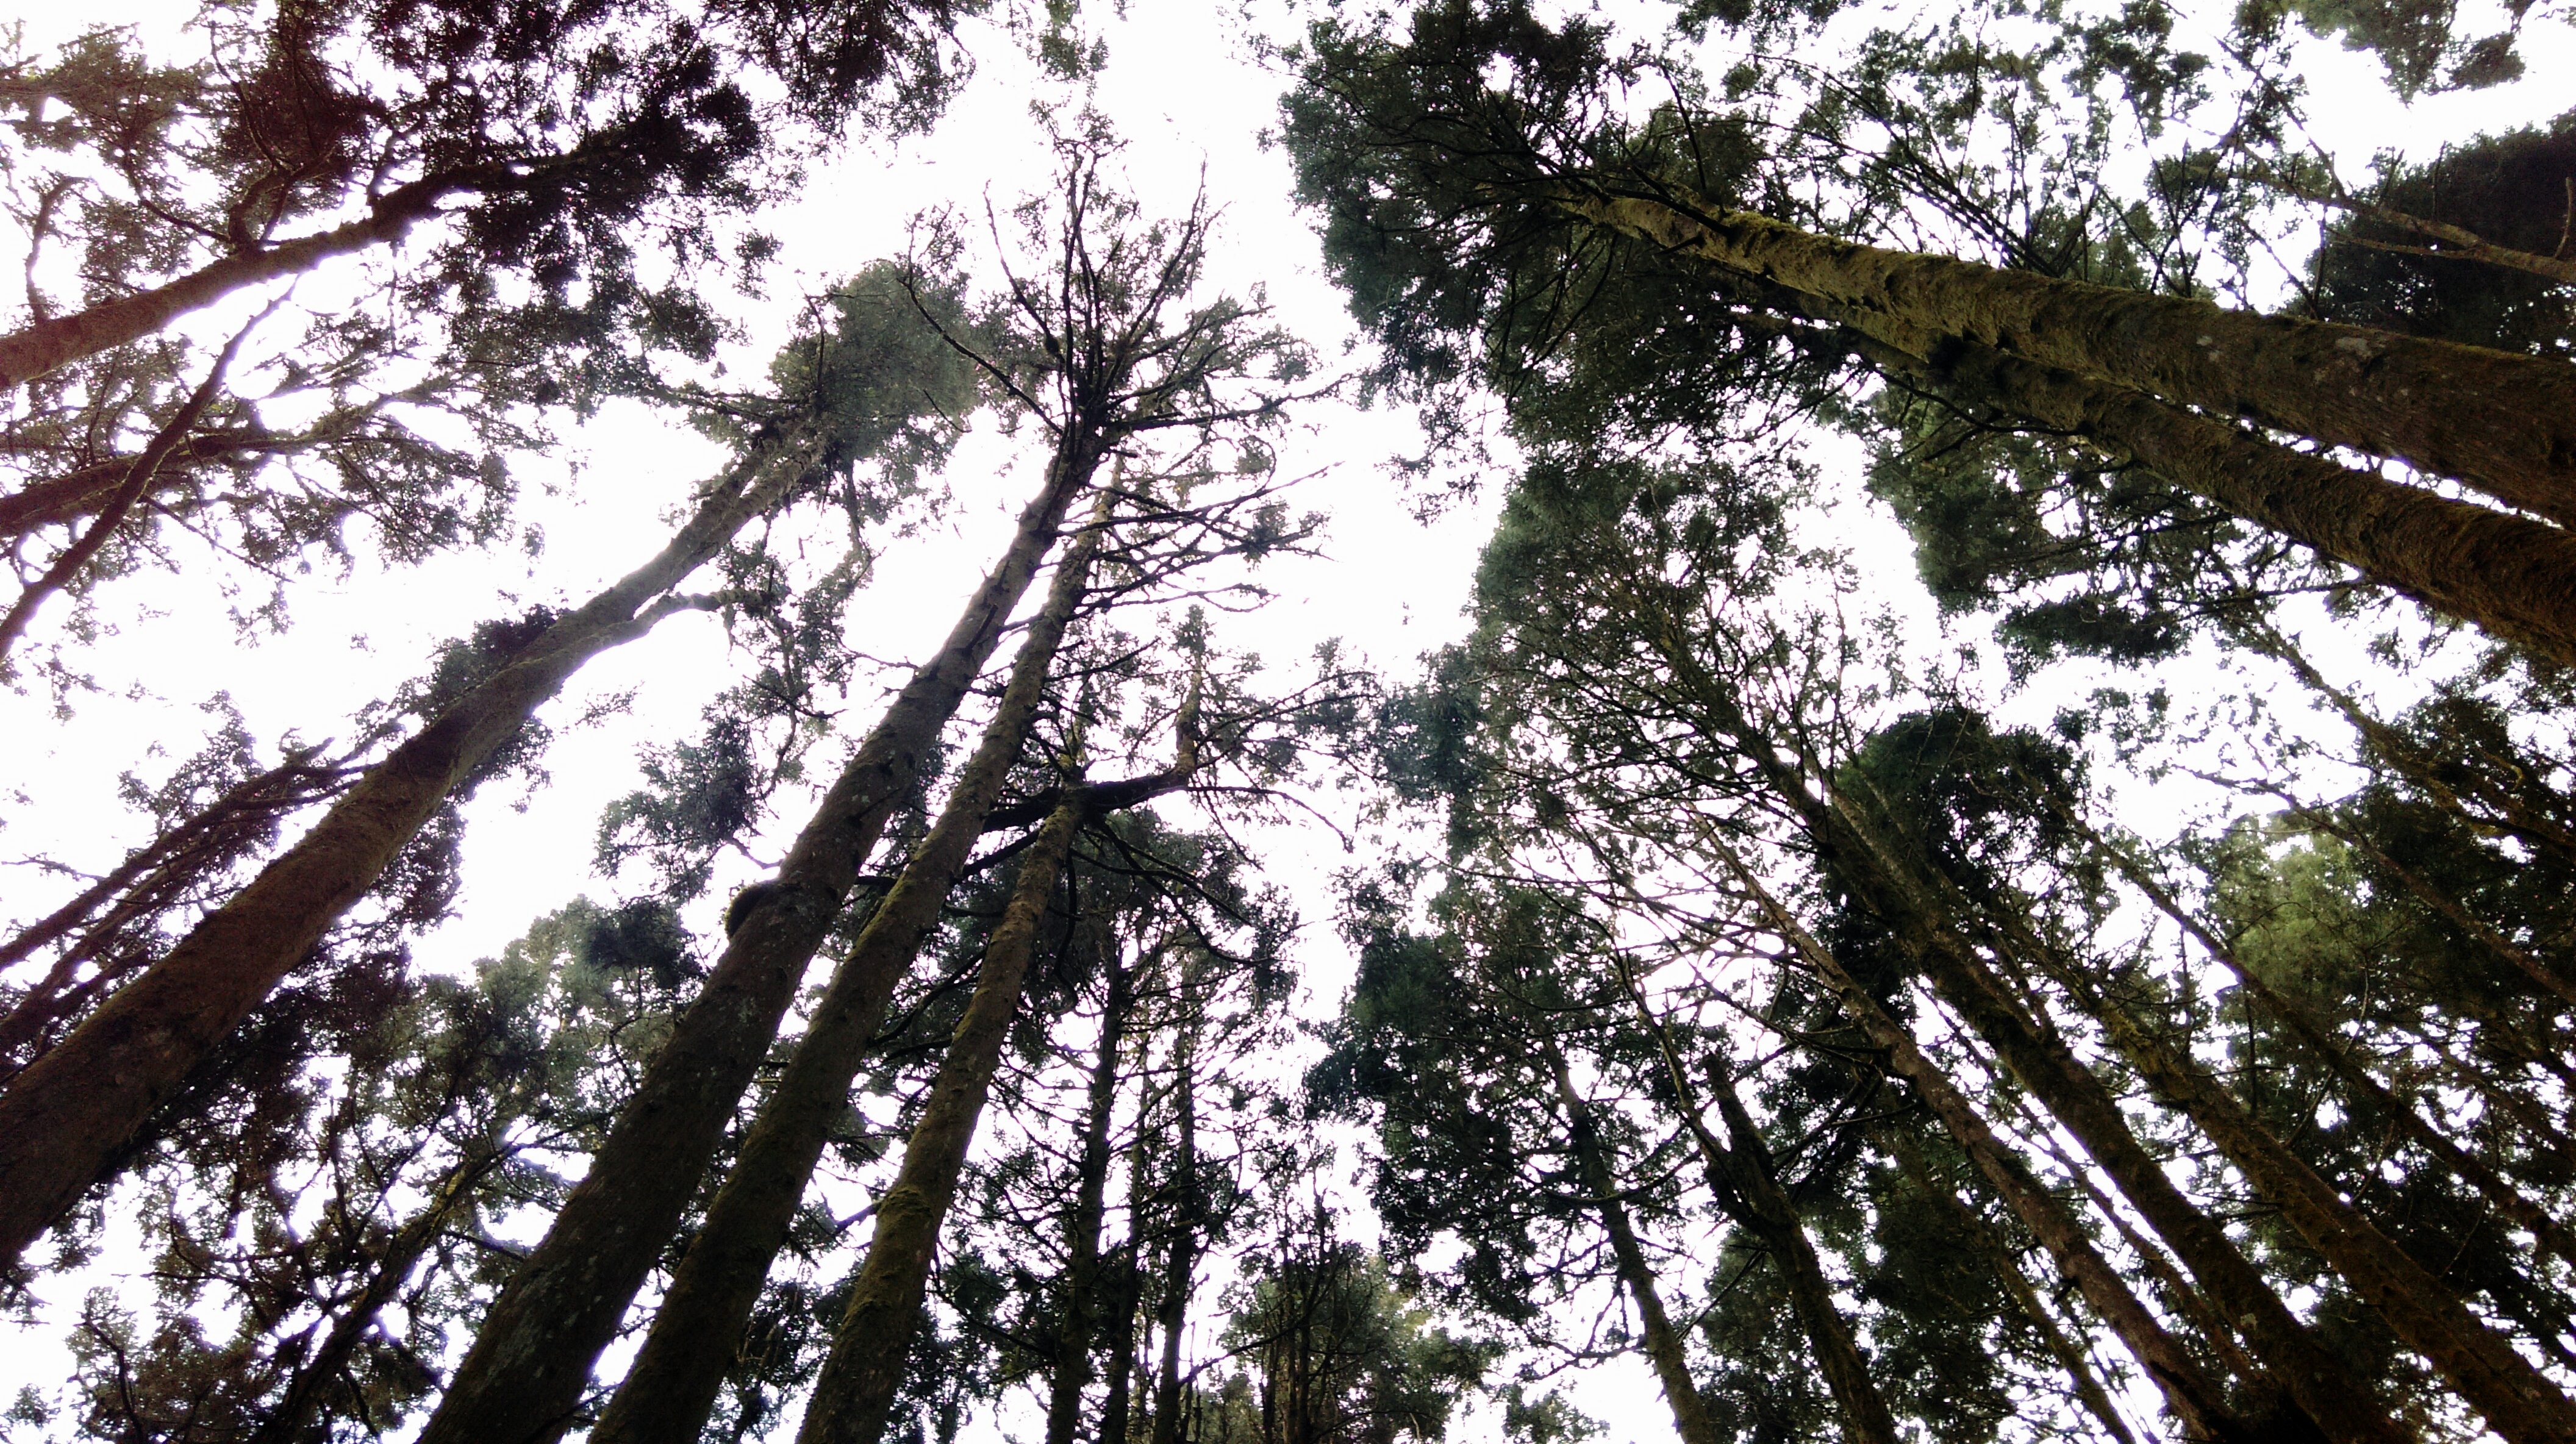
tree, nature, forest, branch, plant, sunlight, leaf, flower, woodland, habitat, natural environment, woody plant